Archangel (Gibson comic)

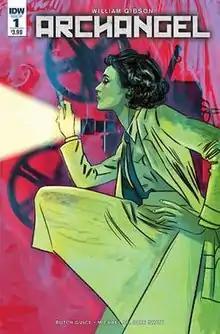
Cover of the first issue of "Archangel".

Archangel, also written as William Gibson Archangel or William Gibson's Archangel, is a five-issue limited series comic book that was created by William Gibson and Michael St. John Smith, written by William Gibson, illustrated by Butch Guice and story-edited by Michael Benedetto. It is Gibson's first comic book series, which is set in an alternative version of 2016 in which the Vice President of America travels back in time to 1945 to secure power.